Chuckey, Tennessee

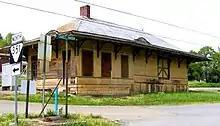
Chuckey Depot, built in 1906, was formerly used by the Southern Railway and now is located in Jonesborough.

Chuckey is an unincorporated community in Greene County, Tennessee. It is located on the Nolichucky River, from which its name is derived. The community is the site of a post office and is assigned zip code 37641.